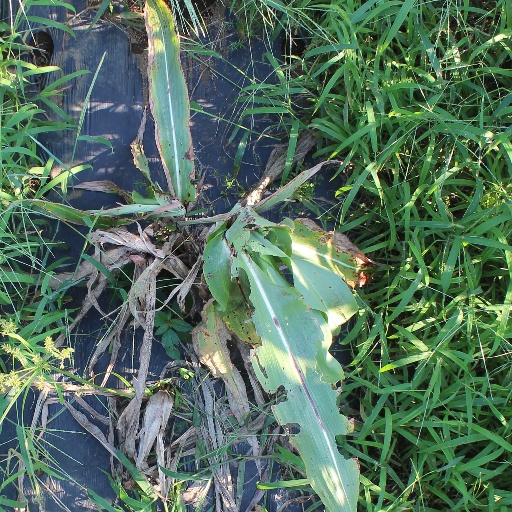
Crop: sorghum